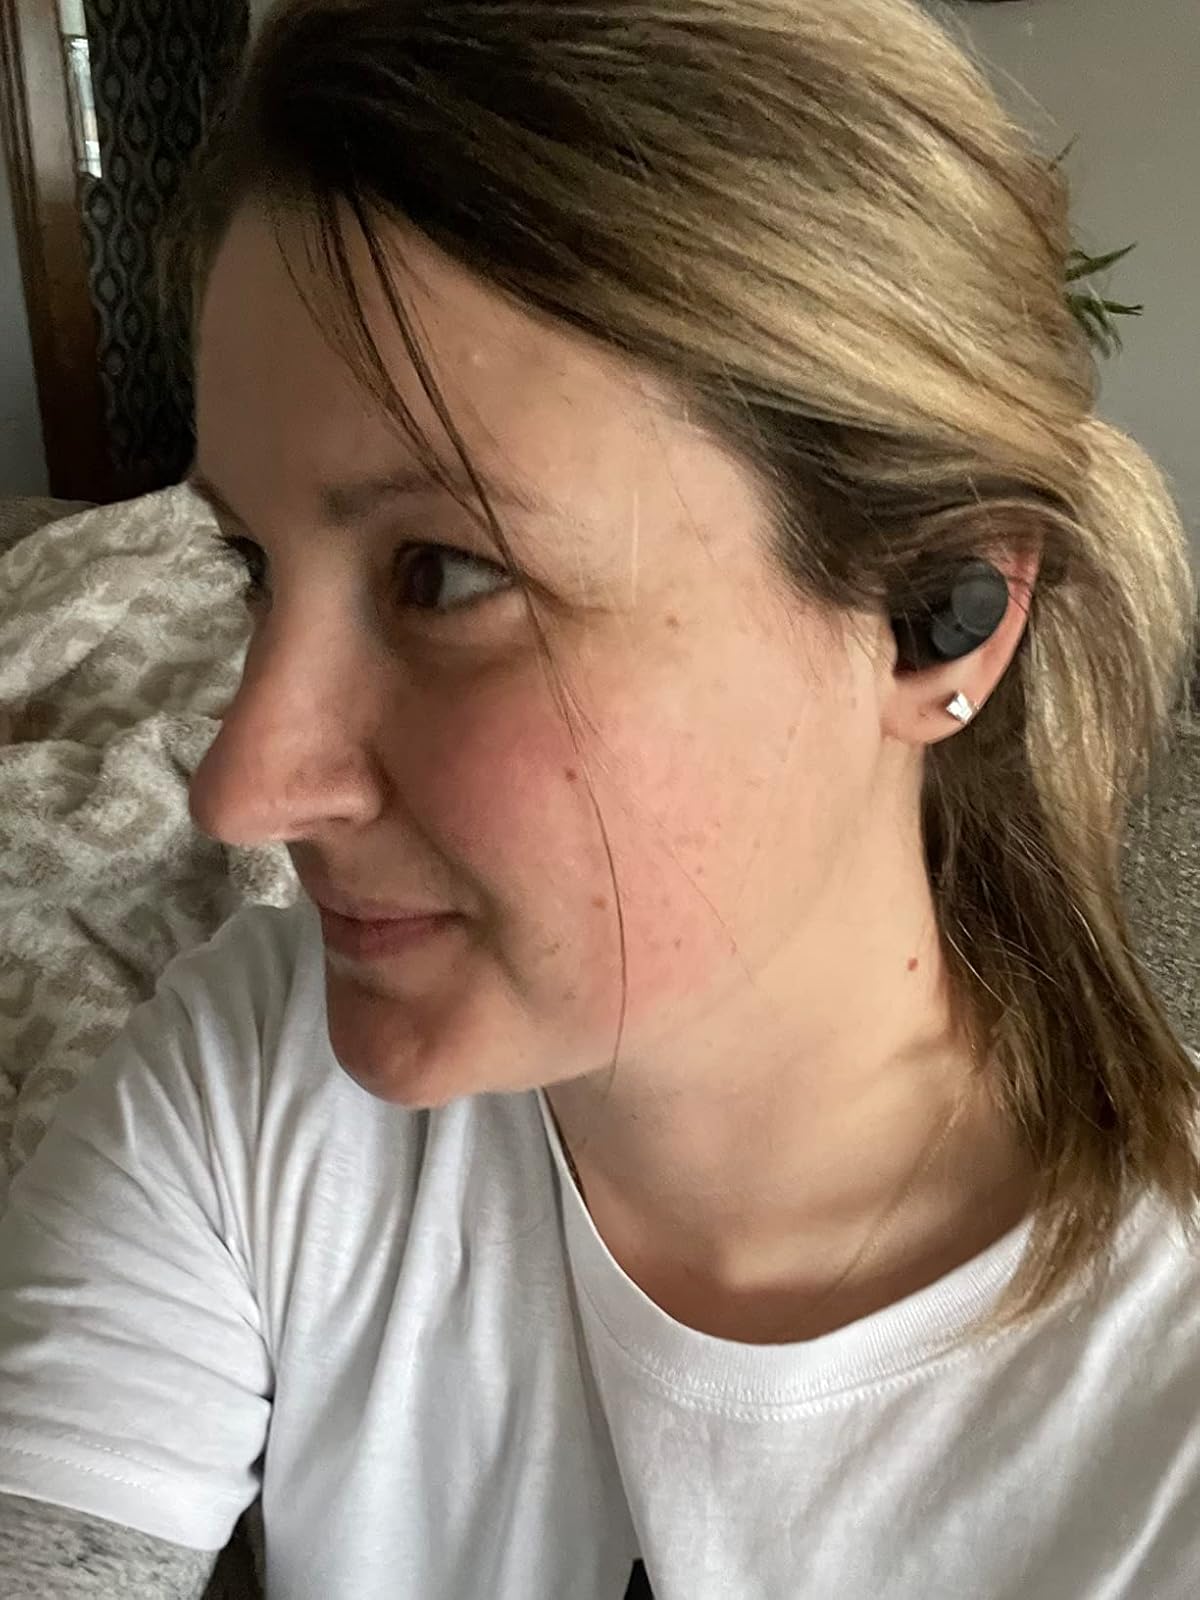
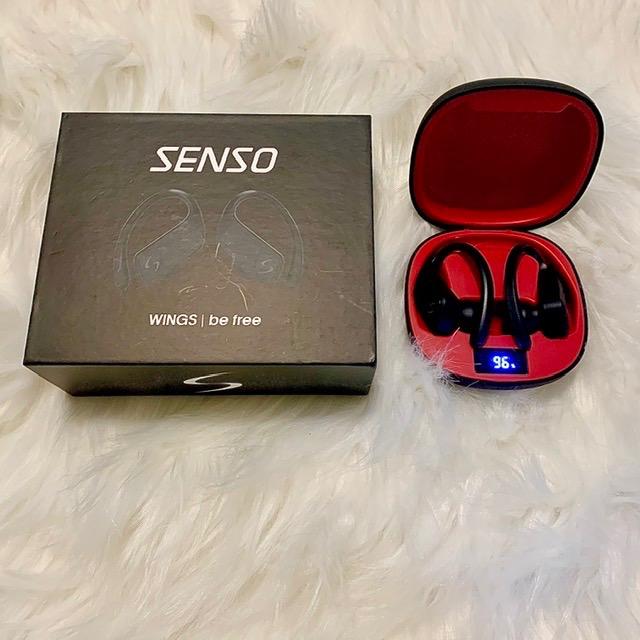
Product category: earbuds
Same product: no